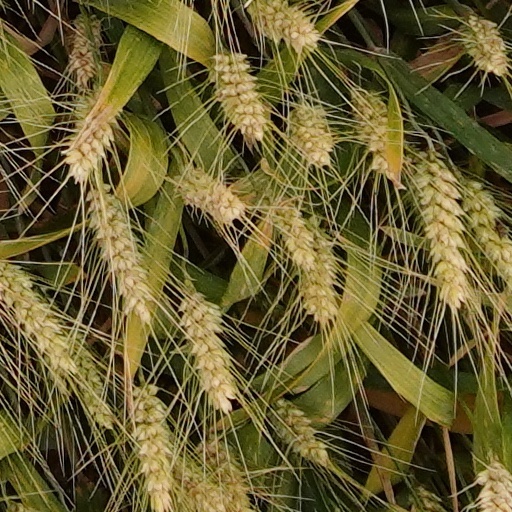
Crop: wheat